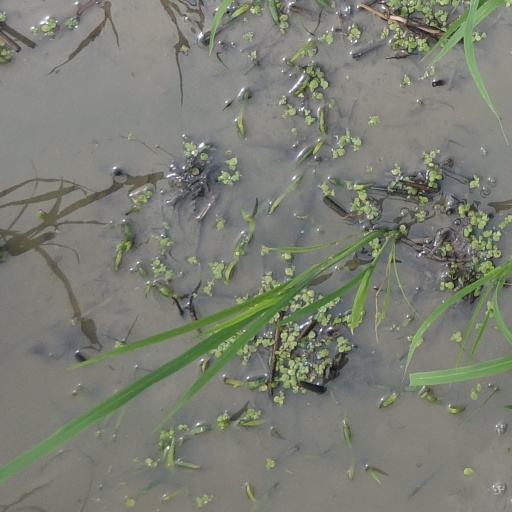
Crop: rice